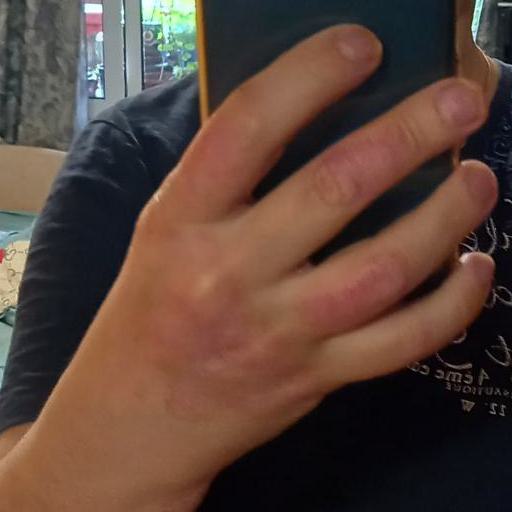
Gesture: no_gesture